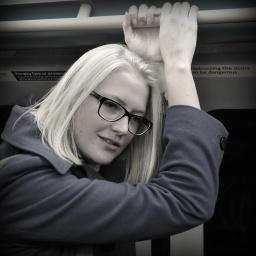
&amp;quot;She sways in that car like a door to old summers&amp;quot; says Will Wilson